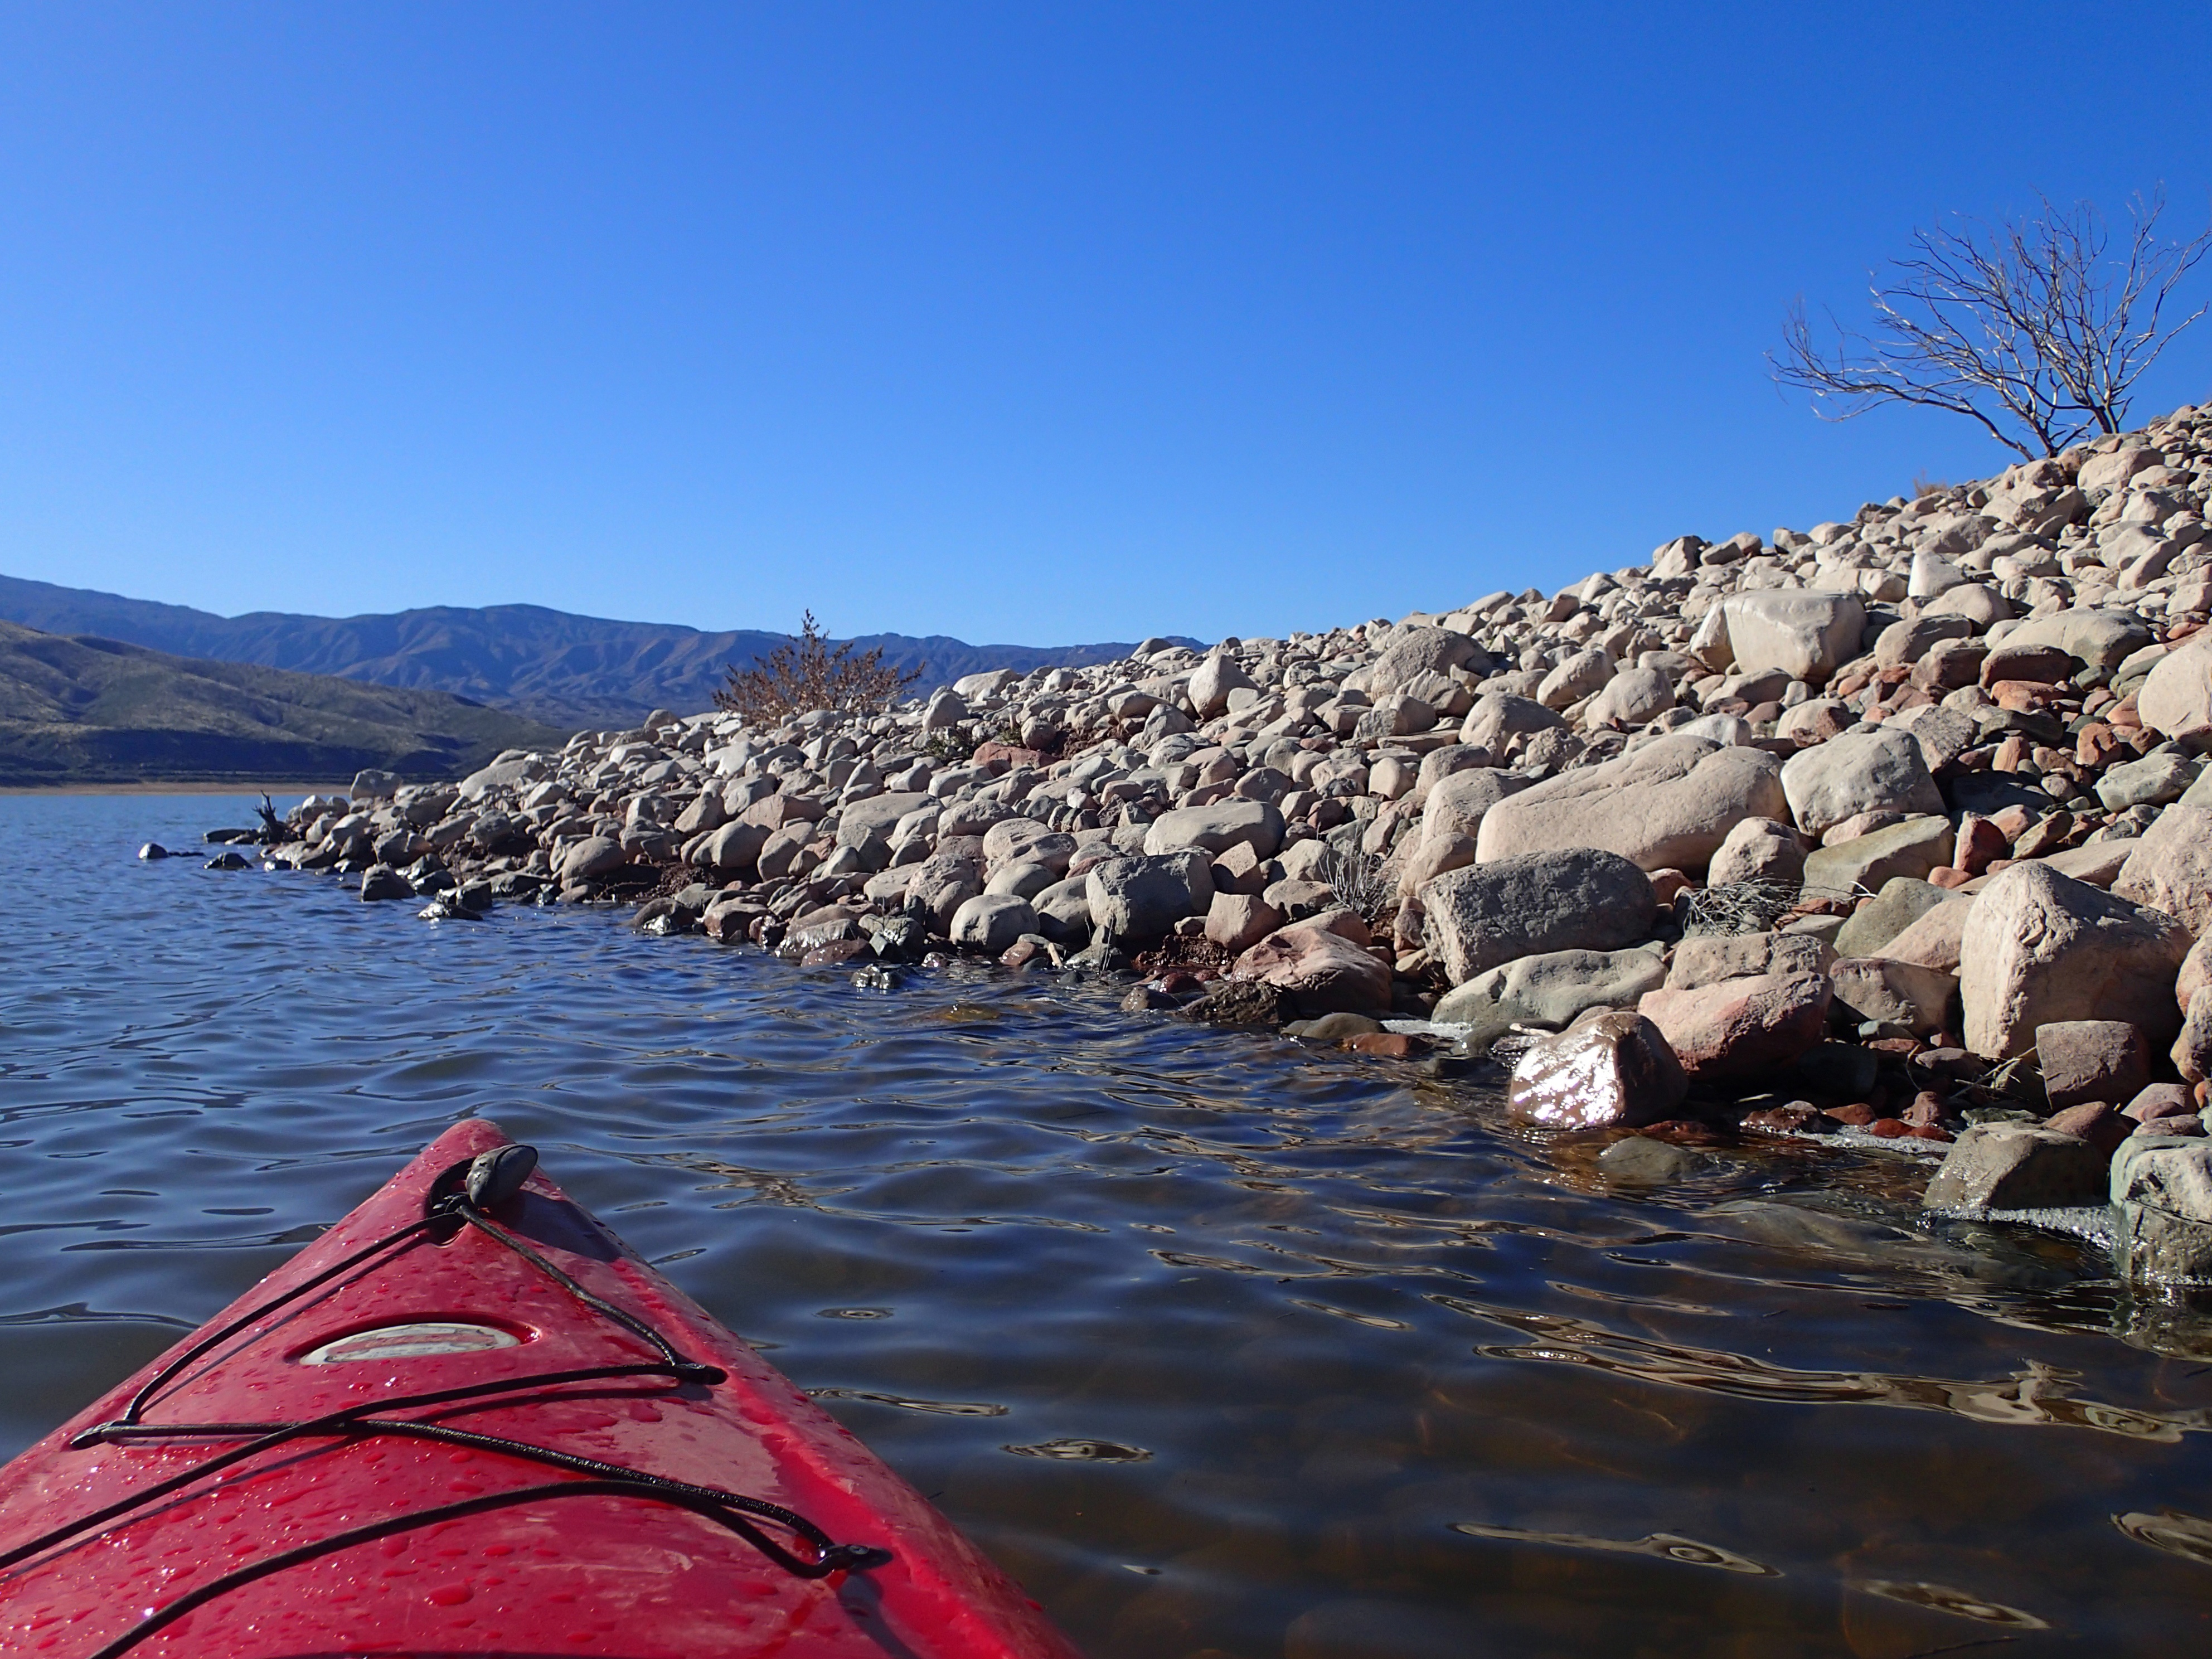
sea, boat, river, paddle, vehicle, bay, kayak, sports equipment, boating, kayaking, watercraft, sea kayak